Skara Brae

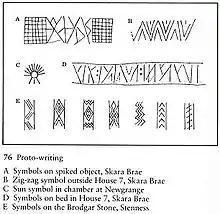
Symbols found at Skara Brae and other Neolithic sites

Enigmatic carved stone balls have been found at the site and some are on display in the museum. Similar objects have been found throughout northern Scotland. The spiral ornamentation on some of these "balls" has been stylistically linked to objects found in the Boyne Valley in Ireland. Similar symbols have been found carved into stone lintels and bed posts. These symbols, sometimes referred to as "runic writings", have been subjected to controversial translations. For example, author Rodney Castleden suggested that "colons" found punctuating vertical and diagonal symbols may represent separations between words.